Elmer Washburn

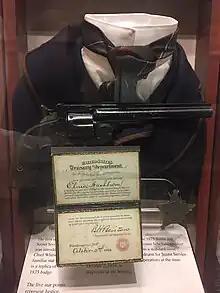
Washburn's 1874 Secret Service credentials on display at the Secret Service's headquarters

Washburn served as chief of the United States Secret Service under president Ulysses S. Grant from 1874 to 1876.